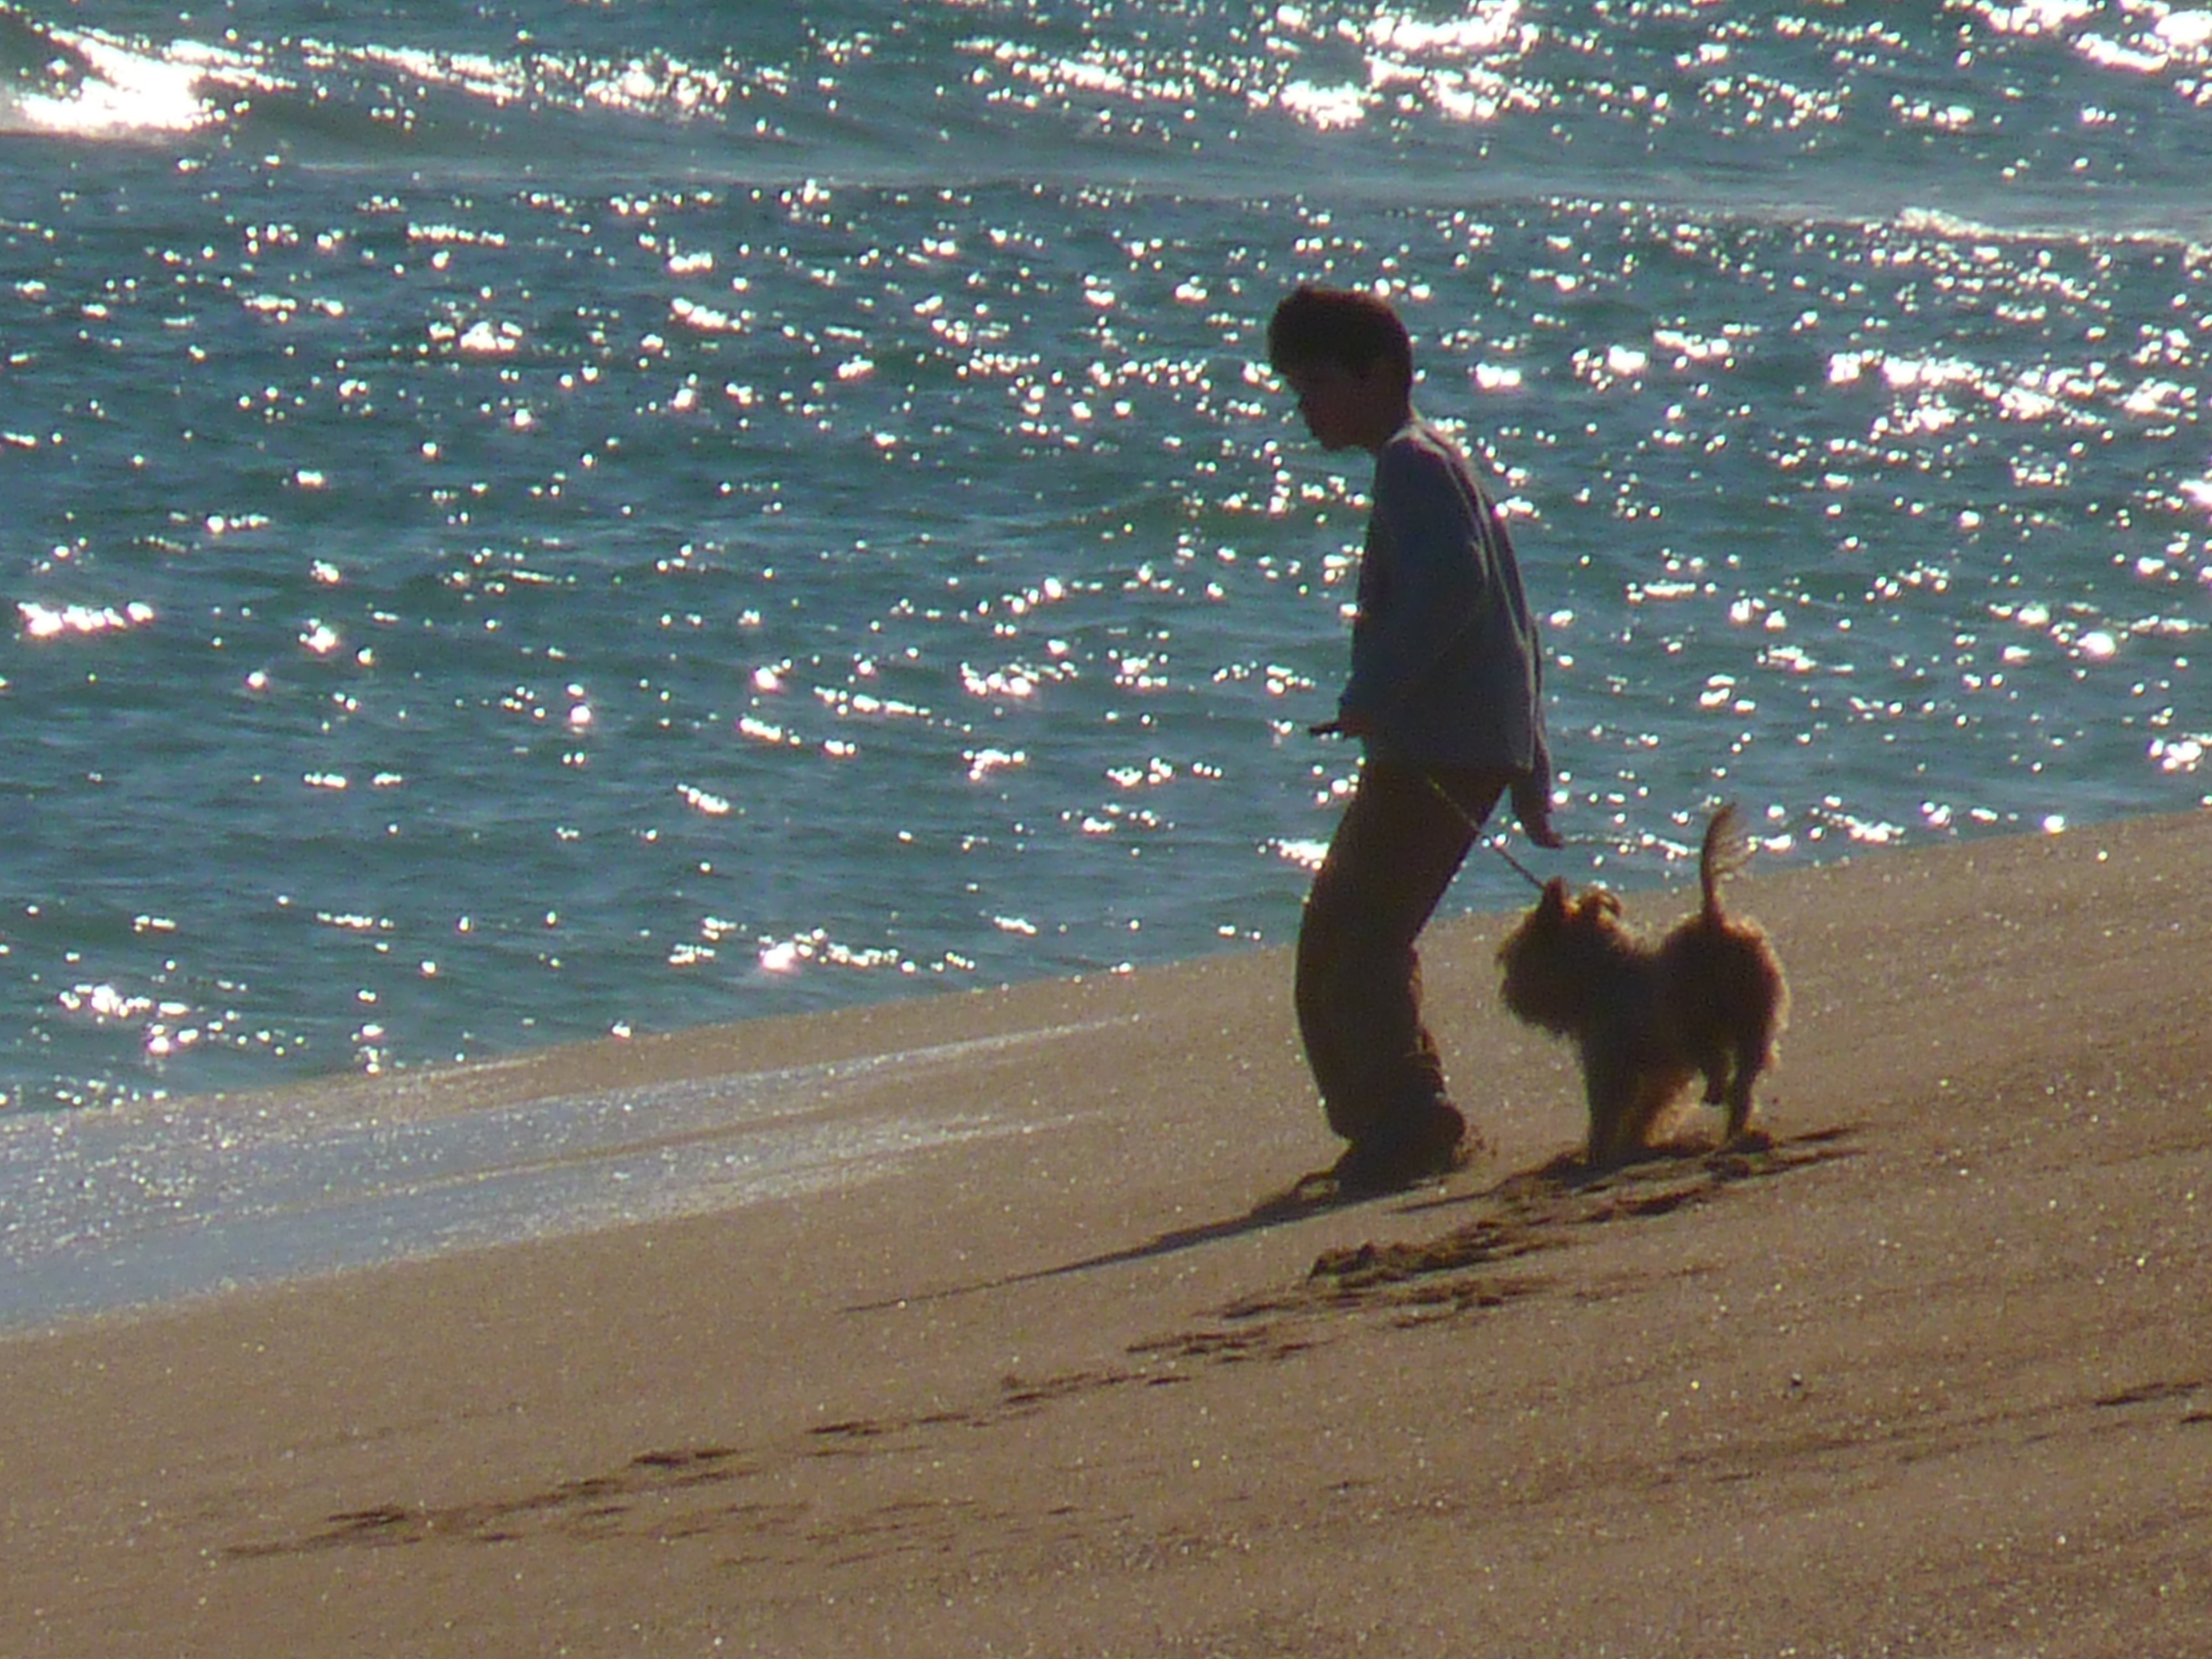
beach, sea, coast, sand, play, dog, child